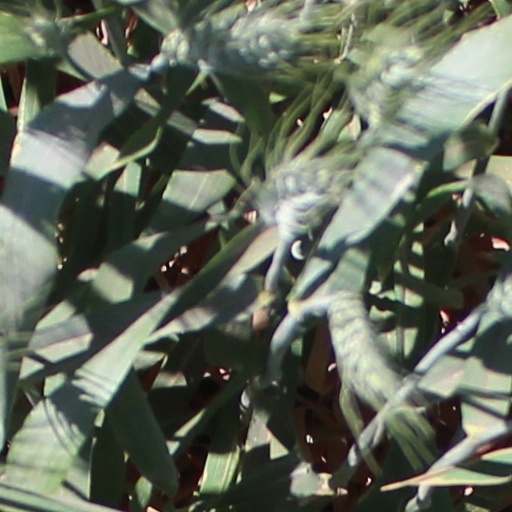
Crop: wheat